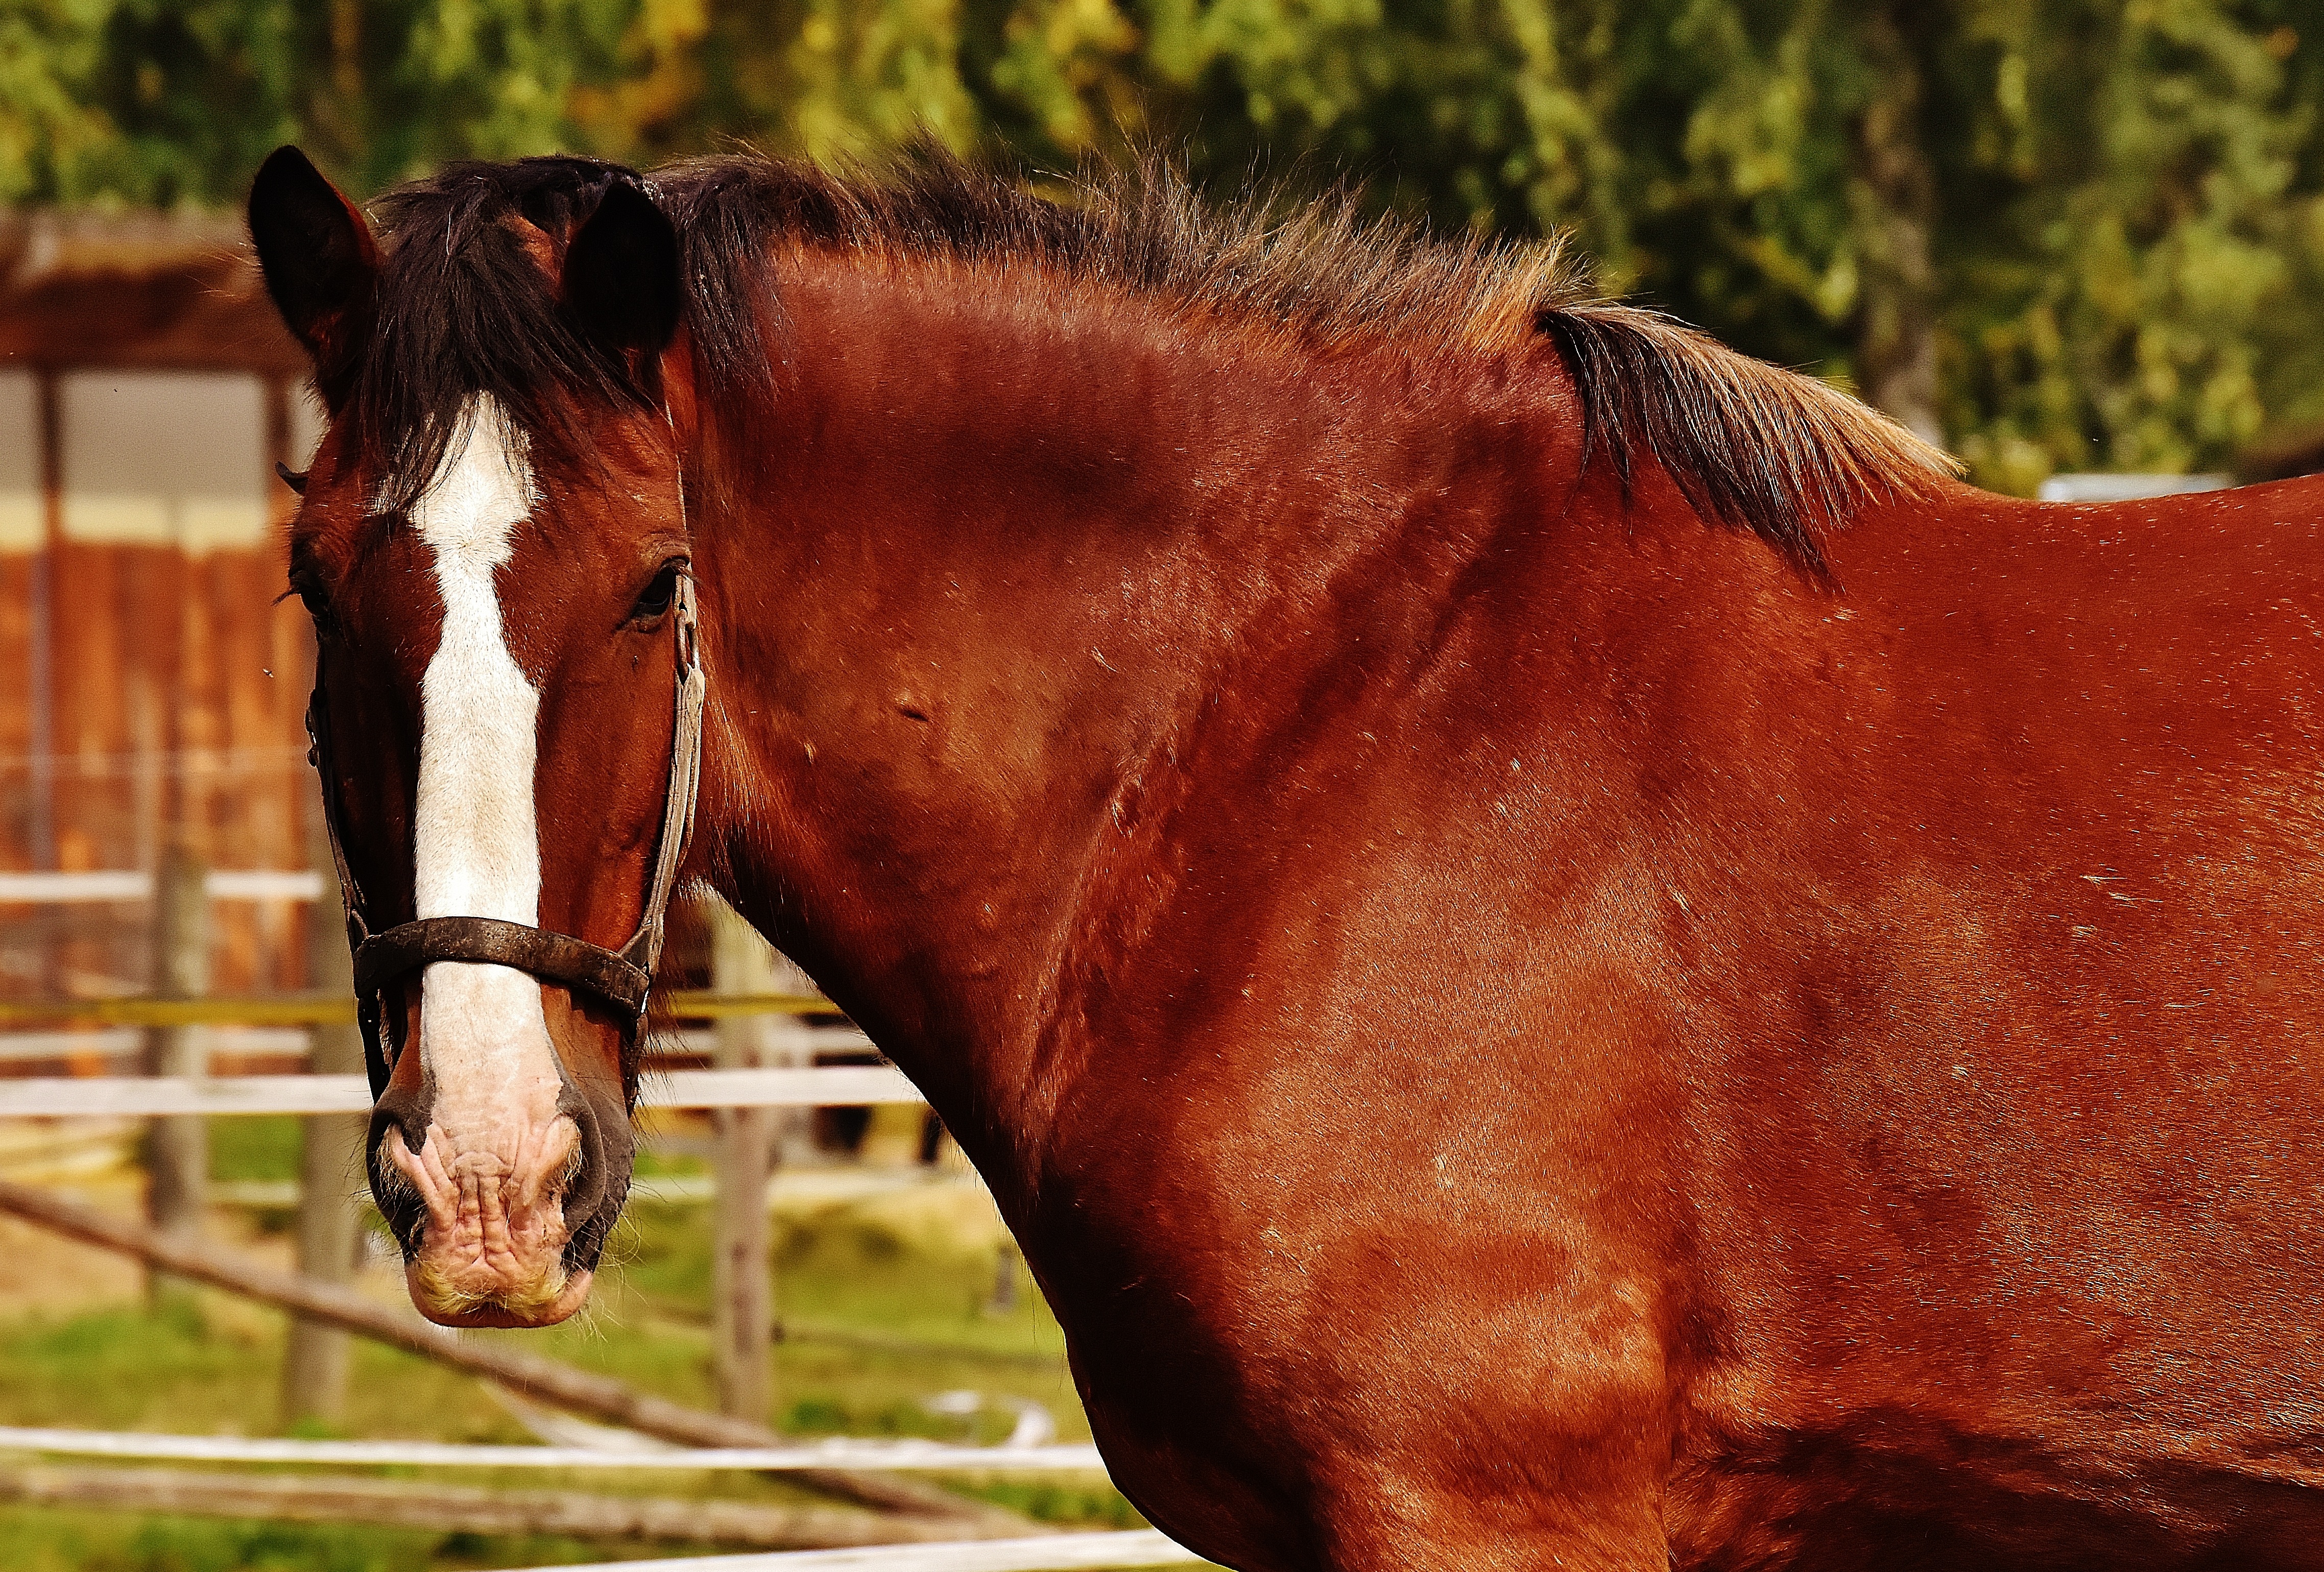
meadow, animal, pasture, horse, rein, mammal, stallion, mane, ride, fauna, bridle, vertebrate, mare, coupling, animal world, wildlife photography, shire horse, big horse, reitstall, equestrianism, horse like mammal, mustang horse, animal sports